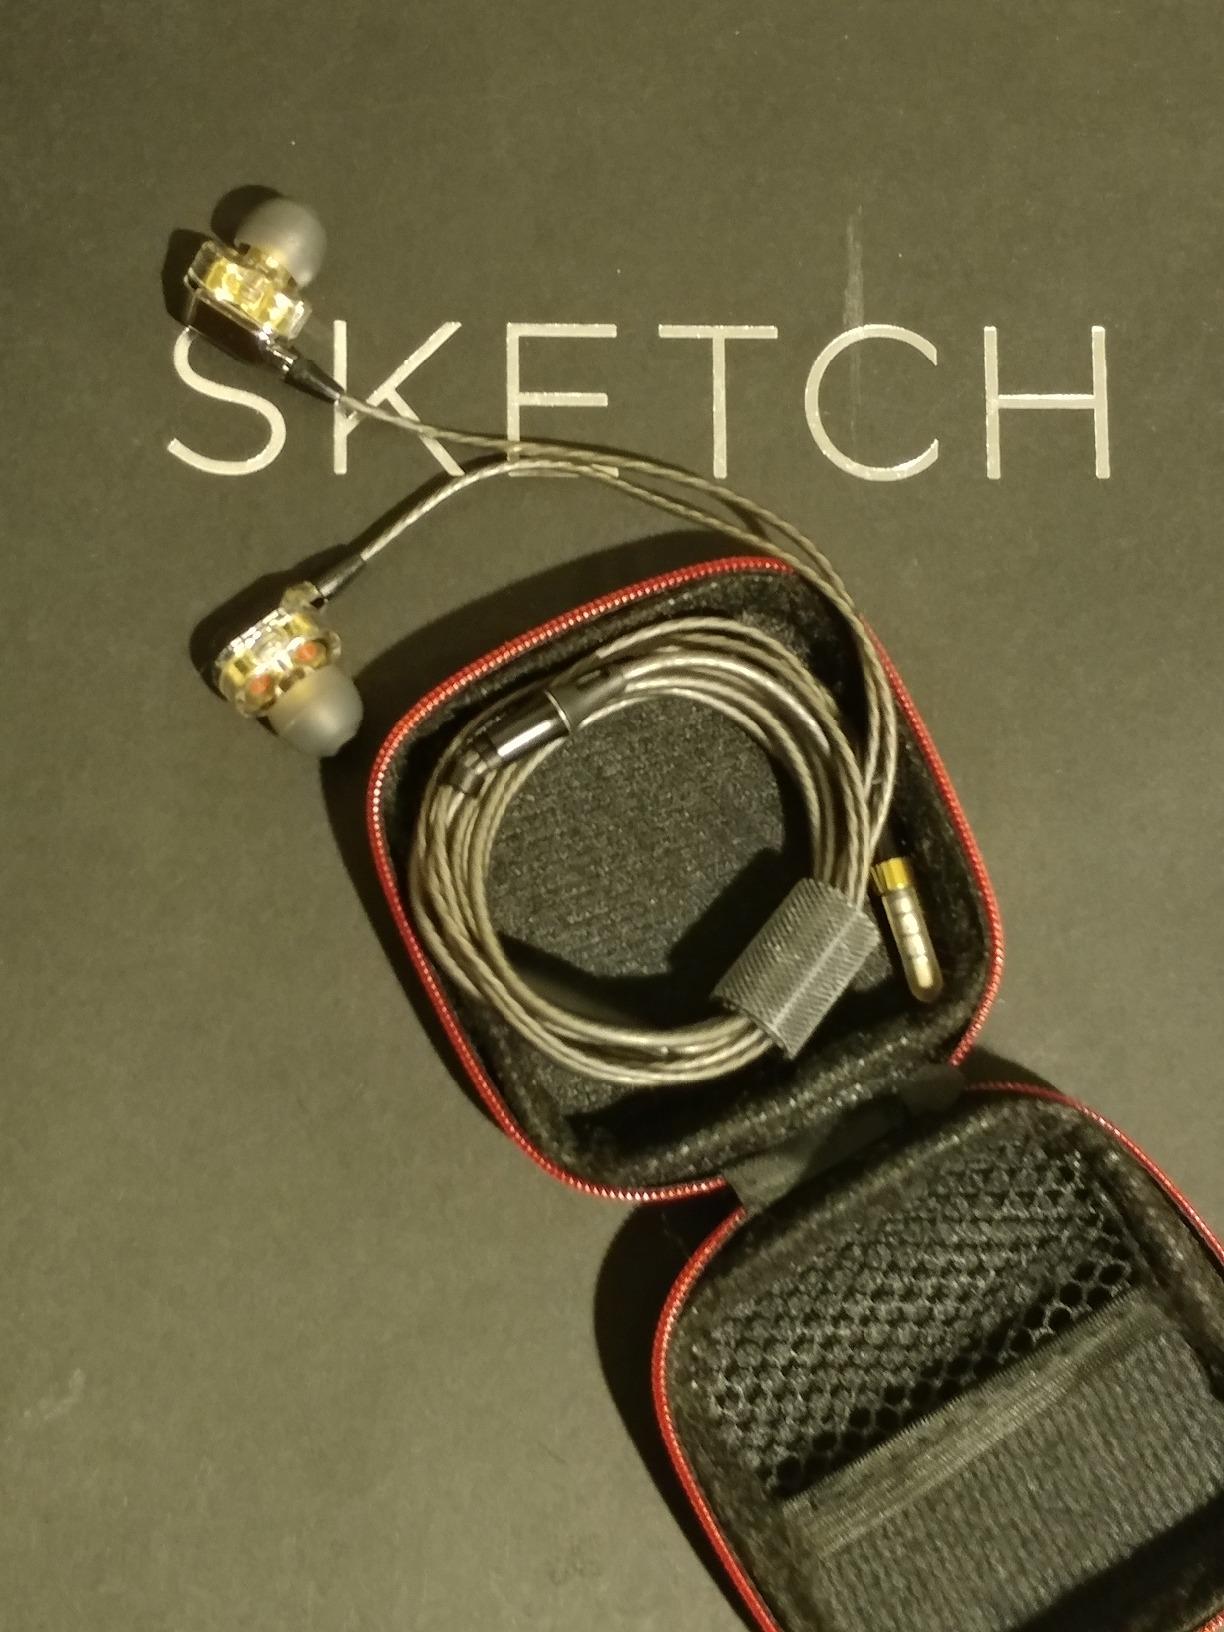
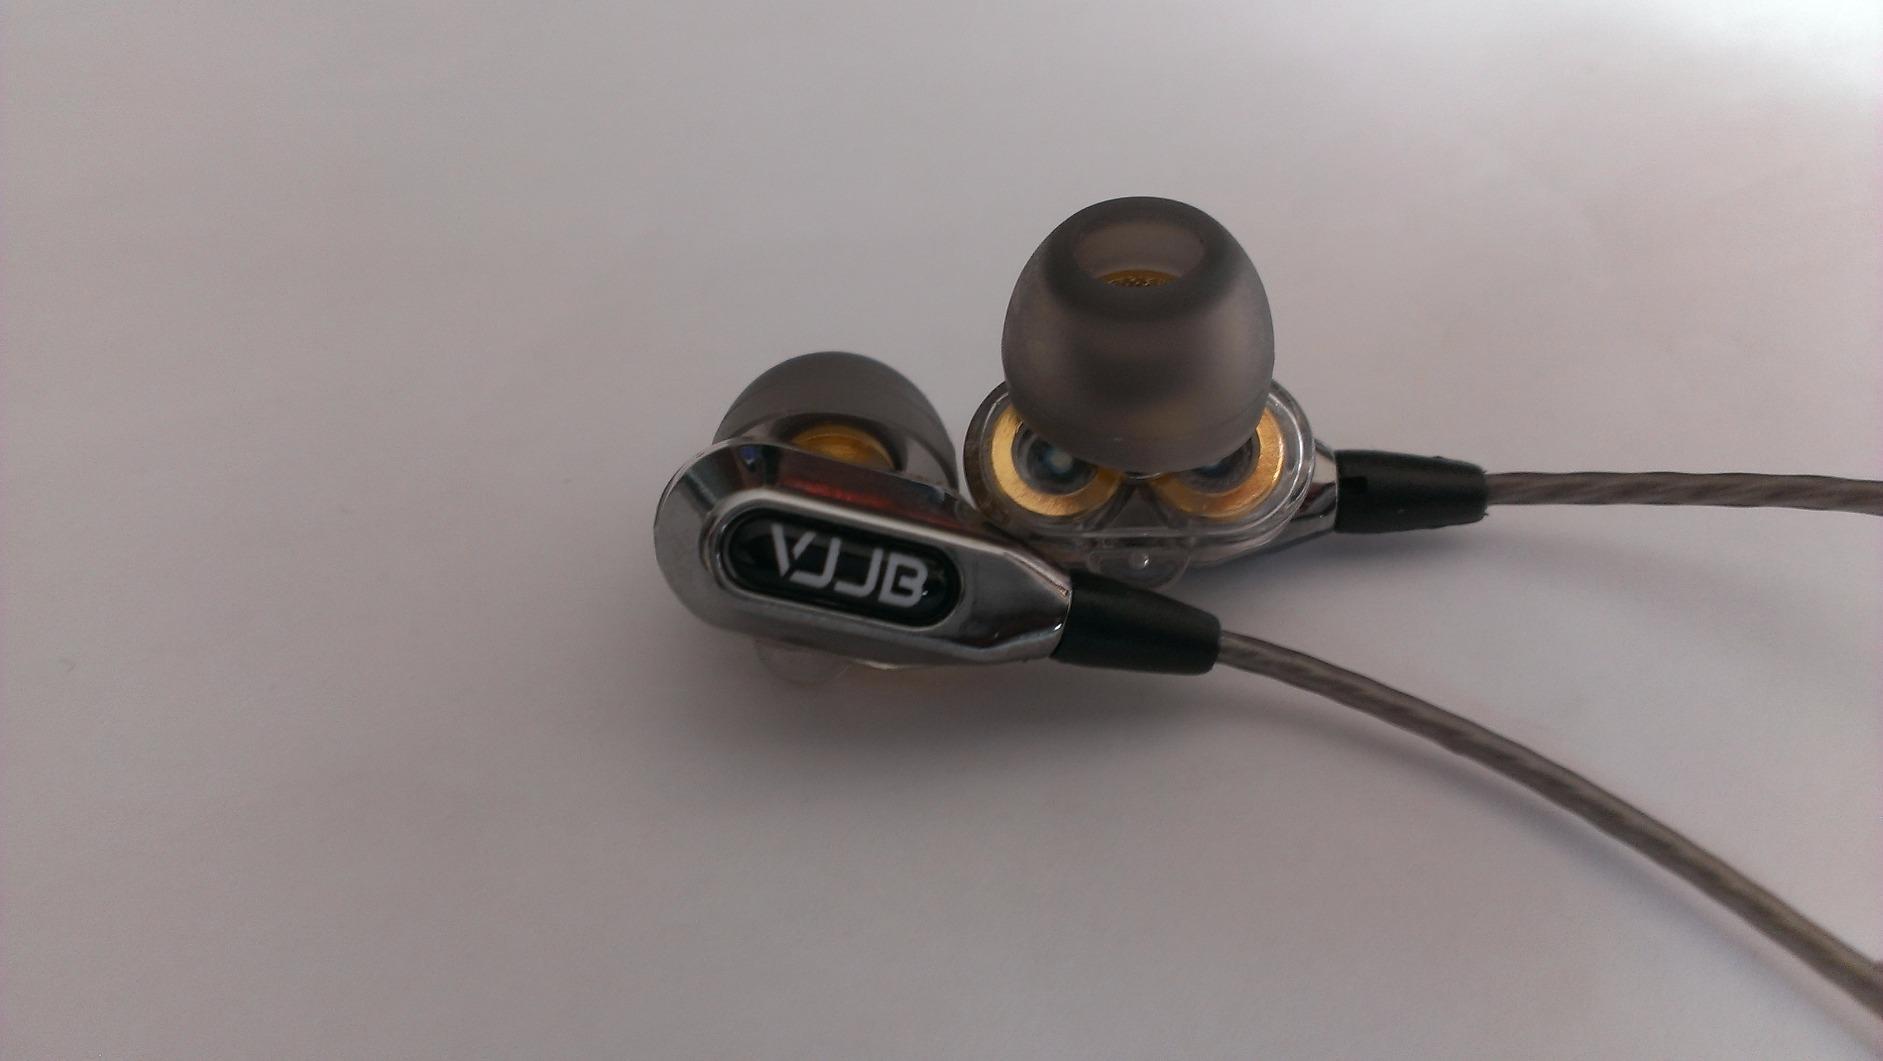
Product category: headphones
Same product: yes